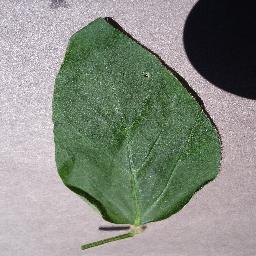
Label: Soybean___healthy